George Soros

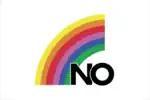
George Soros directly supported the "No" campaign in the 1988 plebiscite.

In March 2017, six US senators sent a letter to then secretary of state Rex Tillerson asking that he look into several grants the State Department and the US Agency for International Development (USAID) have given to groups funded by "left-wing" Soros. In the same context, the conservative group Judicial Watch has filed a Freedom of Information Act (FOIA) lawsuit against the U.S. Department of State and USAID compelling them to release records regarding $5 million transferred from USAID to Soros's Open Society branch in Macedonia. The suit alleges that the money was deliberately used to destabilize the Macedonian government. The Open Society Foundation has said its activities in Macedonia were aimed at ethnic reconciliation with the Albanian minority and other forms of assistance since the collapse of Yugoslavia.